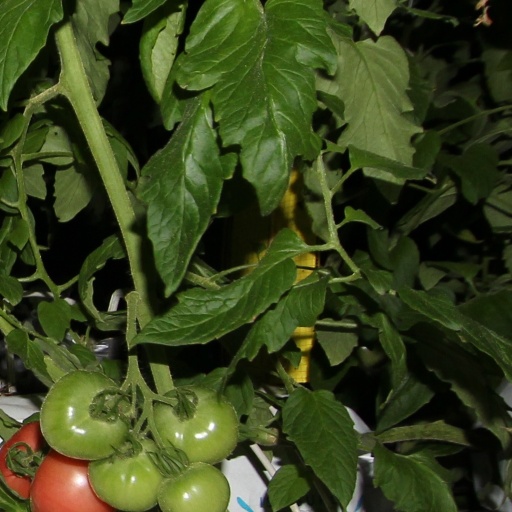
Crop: tomato